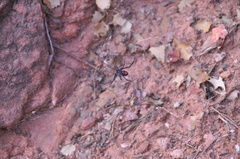
Species: Lactrodectus_hesperus